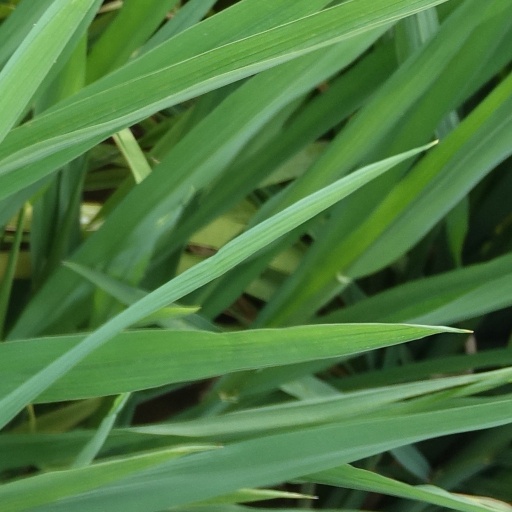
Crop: rice